East Liberty Presbyterian Church

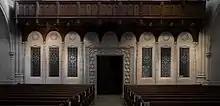
Narthex Wall

The first organ in the chapel was built by the Austin Organ Company of Hartford, CT. This instrument had originally been installed in the fourth East Liberty building in 1919, a gift of Mrs. W.M. McKelvy, C. Lockhart McKelvy, and John E. McKelvy. The instrument consisted of sixty-three stops played by a four-manual console. By 1970, consideration was given whether to restore this instrument or purchase a new one. After much deliberation, a new pipe organ was purchased from the Austin Organ Company and installed in February 1973. The new, and current, Austin is a three manual instrument of 36 ranks and played by a three-manual console. Notably, the organ case predates the 1919 Austin organ and is likely that of the 1888 organ built by Frank Roosevelt for the East Liberty Presbyterian congregation.